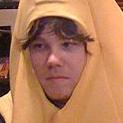
Age: 44